Fiberfab

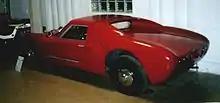
Aztec made by Fiberfab Germany

The Fiberfab "Aztec GT" came out in 1964 and was built until 1965. The body resembled a Ford GT40 to some, but has also been compared to a coupe version of the earlier SCE Spyder, while still others cite influences including the Lola Mk6 / Lola GT. Different versions of the Aztec GT could be had with an canopy door, gull-wing doors, or conventional doors.